Transient Array Radio Telescope

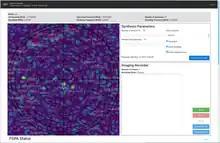
A screenshot of the console of a Transient Array Radio Telescope showing the live view of the radio sky in the L1-band

The component cost of a TART-2 telescope is approximately 1000 Euros. In addition a mounting for the antenna array is required. These can take several forms, with recent TART-2 telescopes using a multi-arm layout which allows for easy adjustment of antenna positions, these can cost approximately 1000 Euros depending on where parts are sourced.